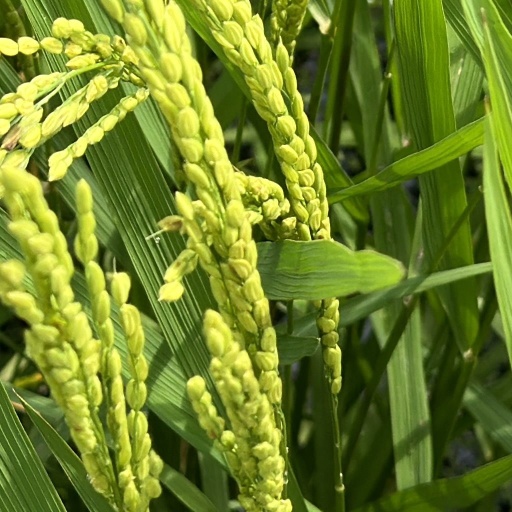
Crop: rice